Pennsylvania Paper and Supply Company

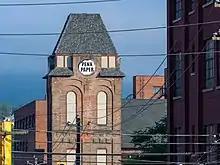
Dickson Warehouse Tower in downtown Scranton, PA

From 1924 through 1938 Pennsylvania Paper and Supply moved headquarters multiple times from 7th Avenue to Mulberry Street and then 6th Avenue. In 1929 the company moved to a larger warehouse at 440-2-4 North Sixth Ave. in a building that had been previously occupied by Harry Solomon & Company.